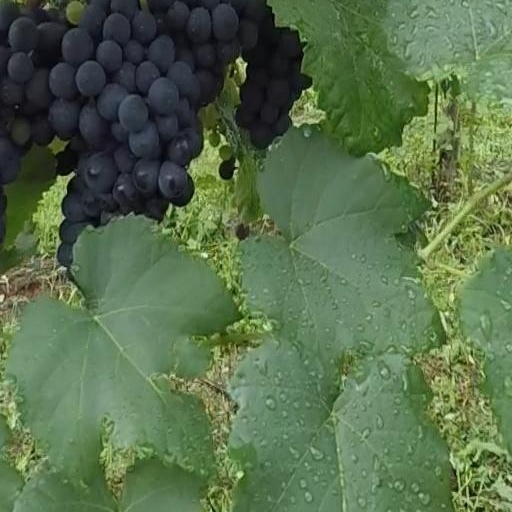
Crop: grape